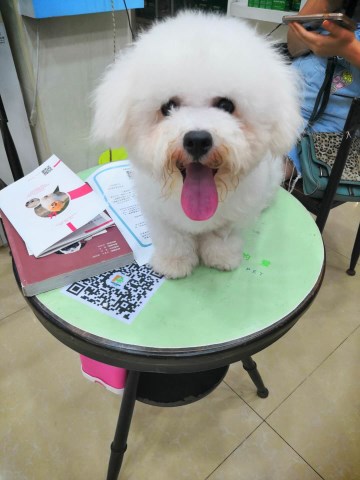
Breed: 3083-n000117-Bichon_Frise